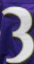
Number: 3